Shimo-Yamaguchi Station

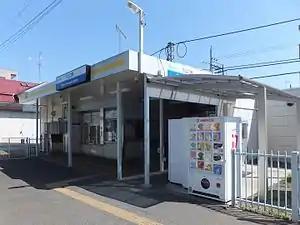
Shimo-Yamaguchi Station entrance, March 2016

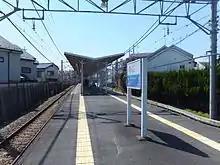
View of the platforms, March 2016

Shimo-Yamaguchi Station is served by the 4.2 km Seibu Sayama Line from to , and is located 1.8 km from the starting point of the Sayama Line at Nishi-Tokorozawa. Some through services operate to and from via the Seibu Ikebukuro Line.